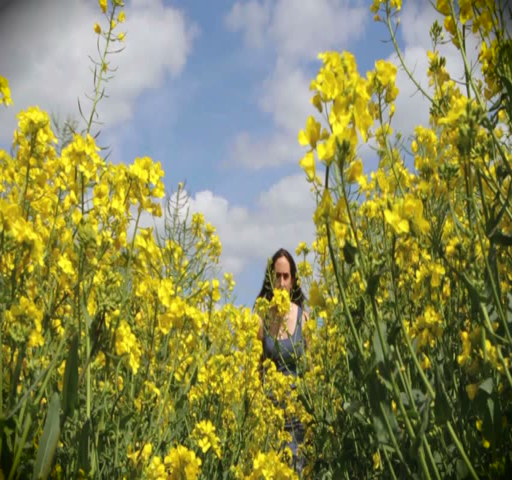
woman wanders through field of yellow flowers